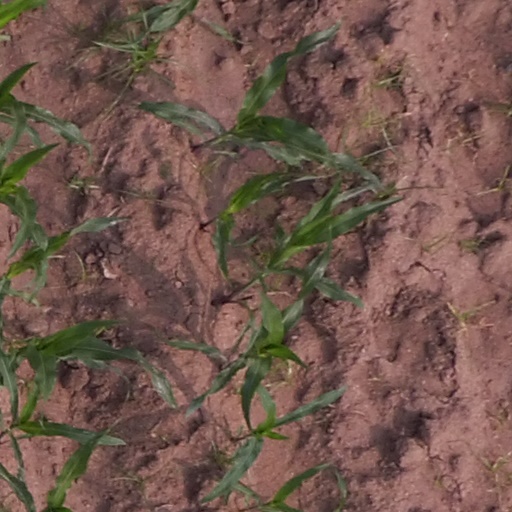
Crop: maize; corn